Entheogenic use of cannabis

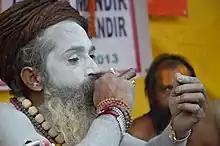
A "sadhu", or holy person, smoking cannabis in Kolkata, India

It is still offered to the Lord Shiva in temples on Shivaratri day, while devotional meetings called "bhajans", although not necessarily associated with Shiva, are occasions for devotees to consume the drug liberally. "Yogis" or "sadhus" along with other Hindu mystics have been known to smoke a mixture of "cannabis sativa" and tobacco in order to enhance meditation. This is particularly common during the festival of Diwali and Kumbha Mela.